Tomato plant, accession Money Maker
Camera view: vertical (180 deg); turntable rotation: 300 degrees
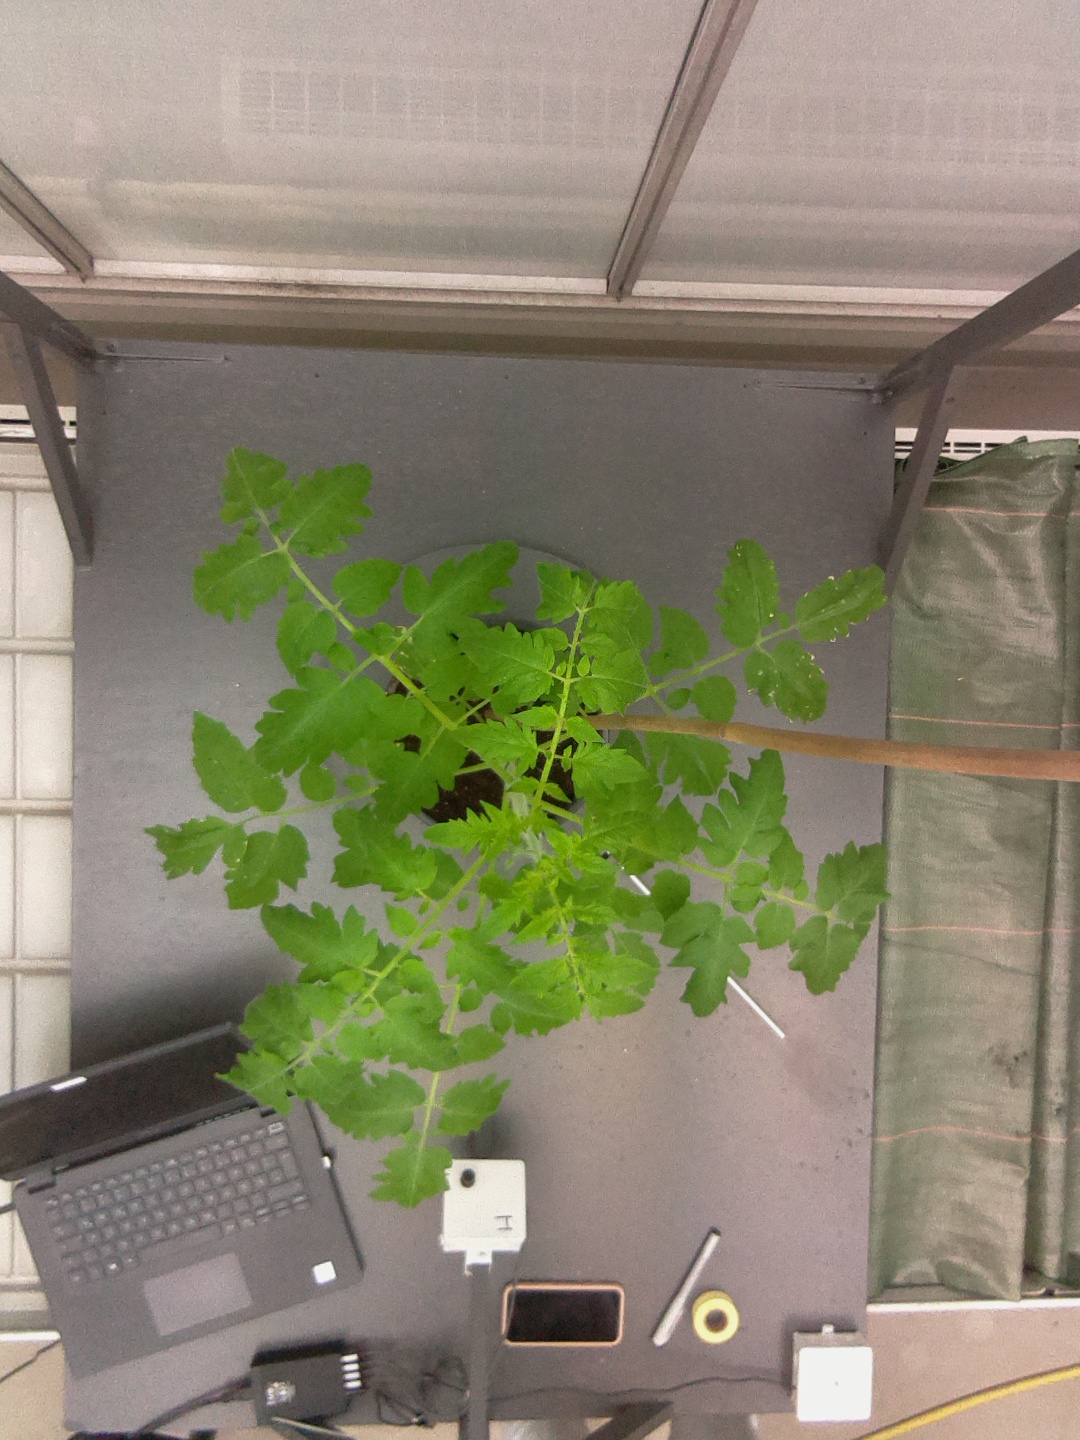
BBCH growth stage 51: First inflorence visible, visible closed flower bud